Third Tătărăscu cabinet

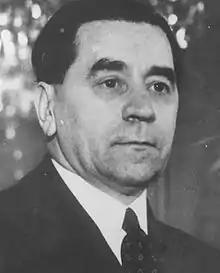
Gheorghe Tătărăscu

The third cabinet of Gheorghe Tătărăscu was the government of Romania from 29 August 1936 to 14 November 1937.